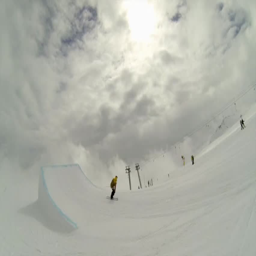
a skier jumps from a ramp , lands successfully on the slope